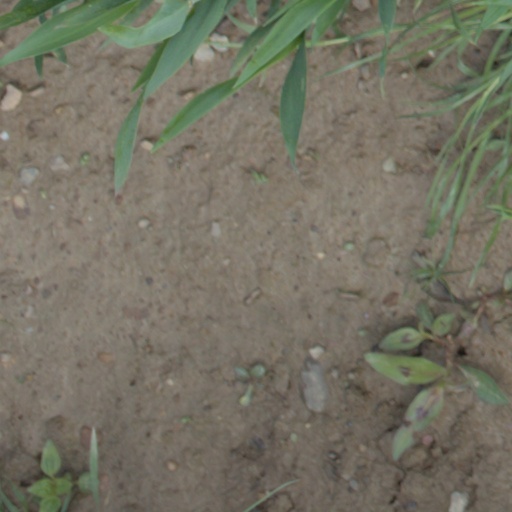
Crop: wheat